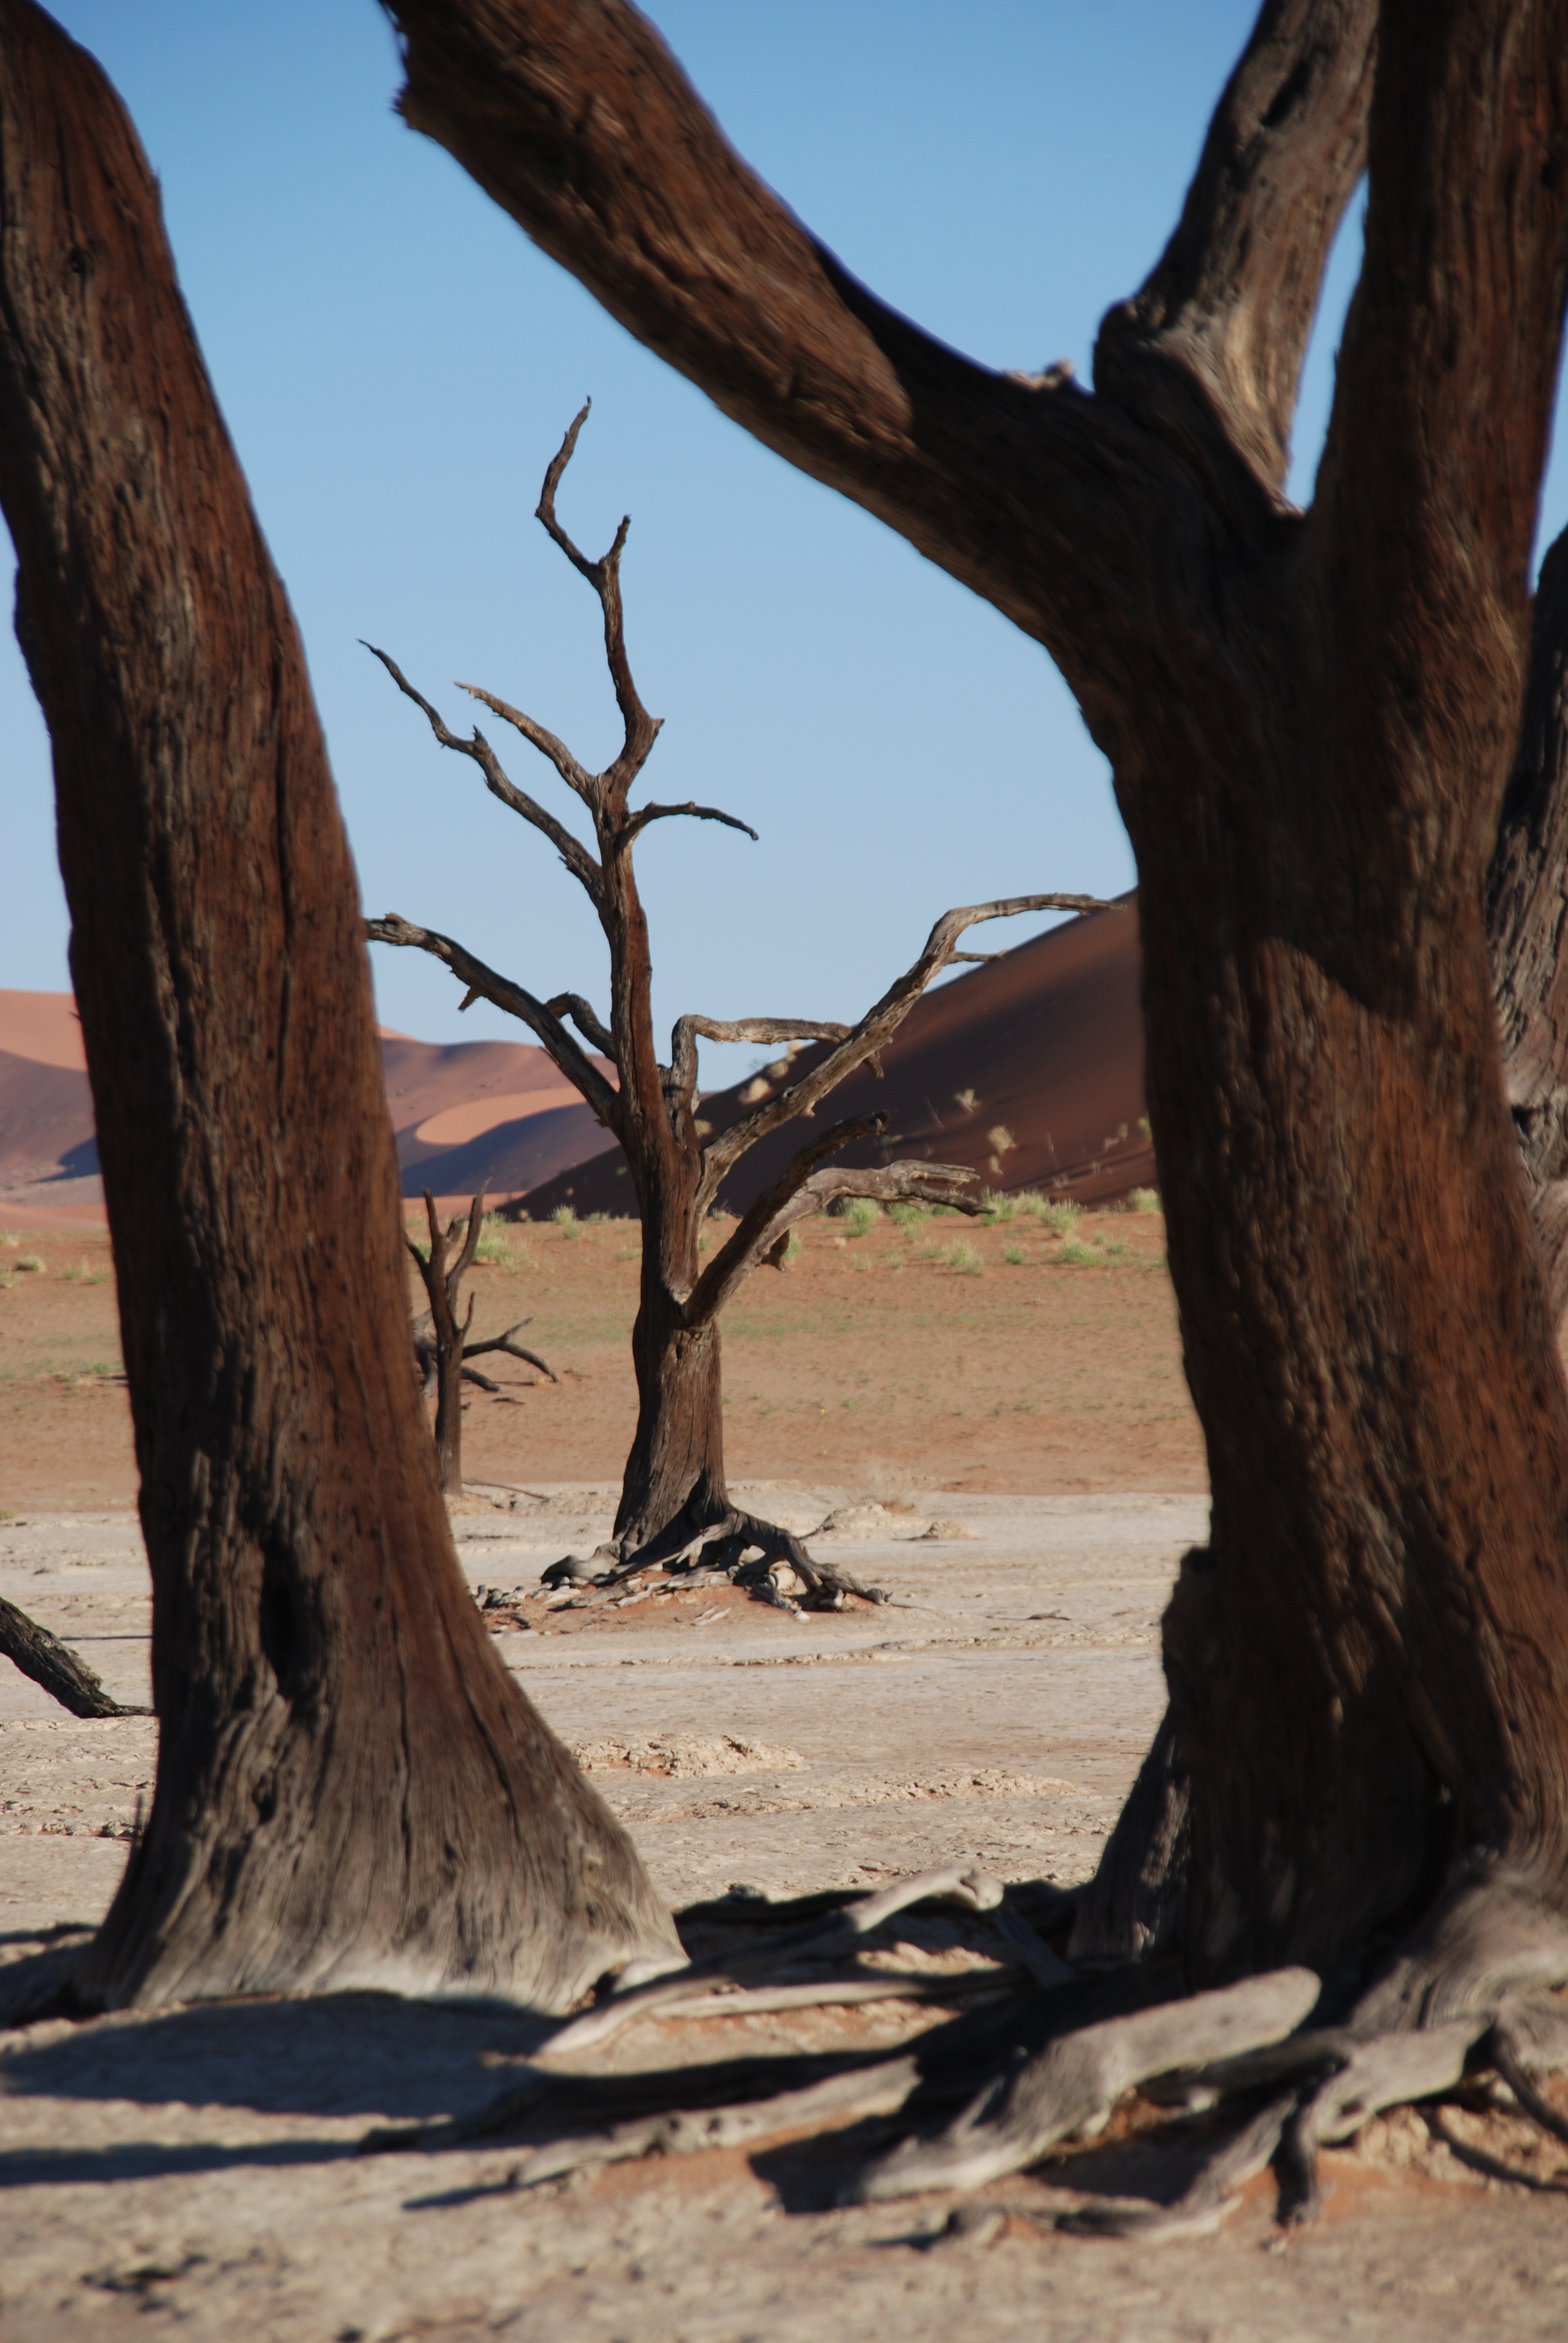
landscape, tree, nature, forest, rock, wilderness, branch, plant, wood, leaf, arid, desert, trunk, dry, africa, national park, trees, namibia, natural environment, woody plant, etosha national park, sandy national park